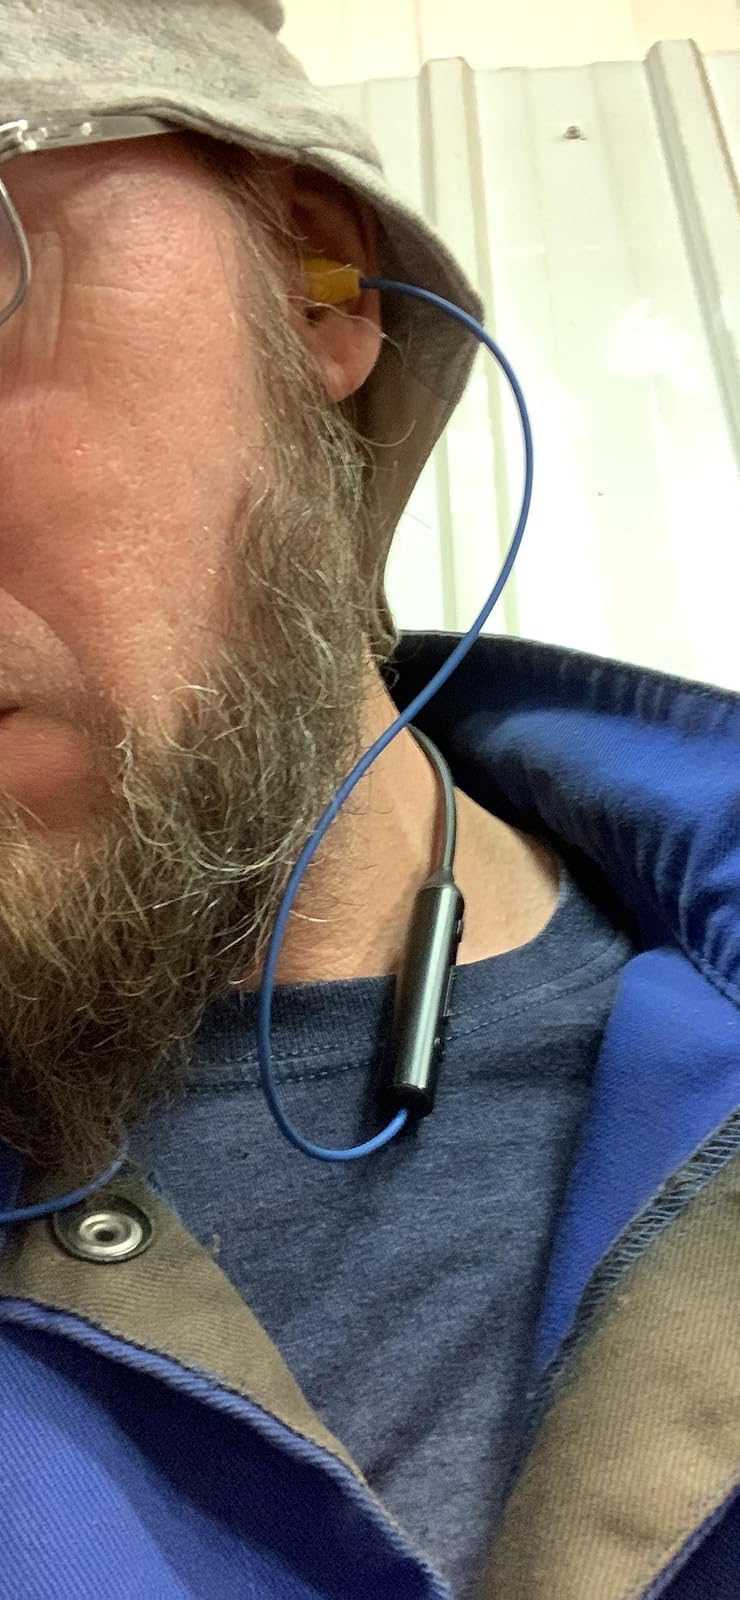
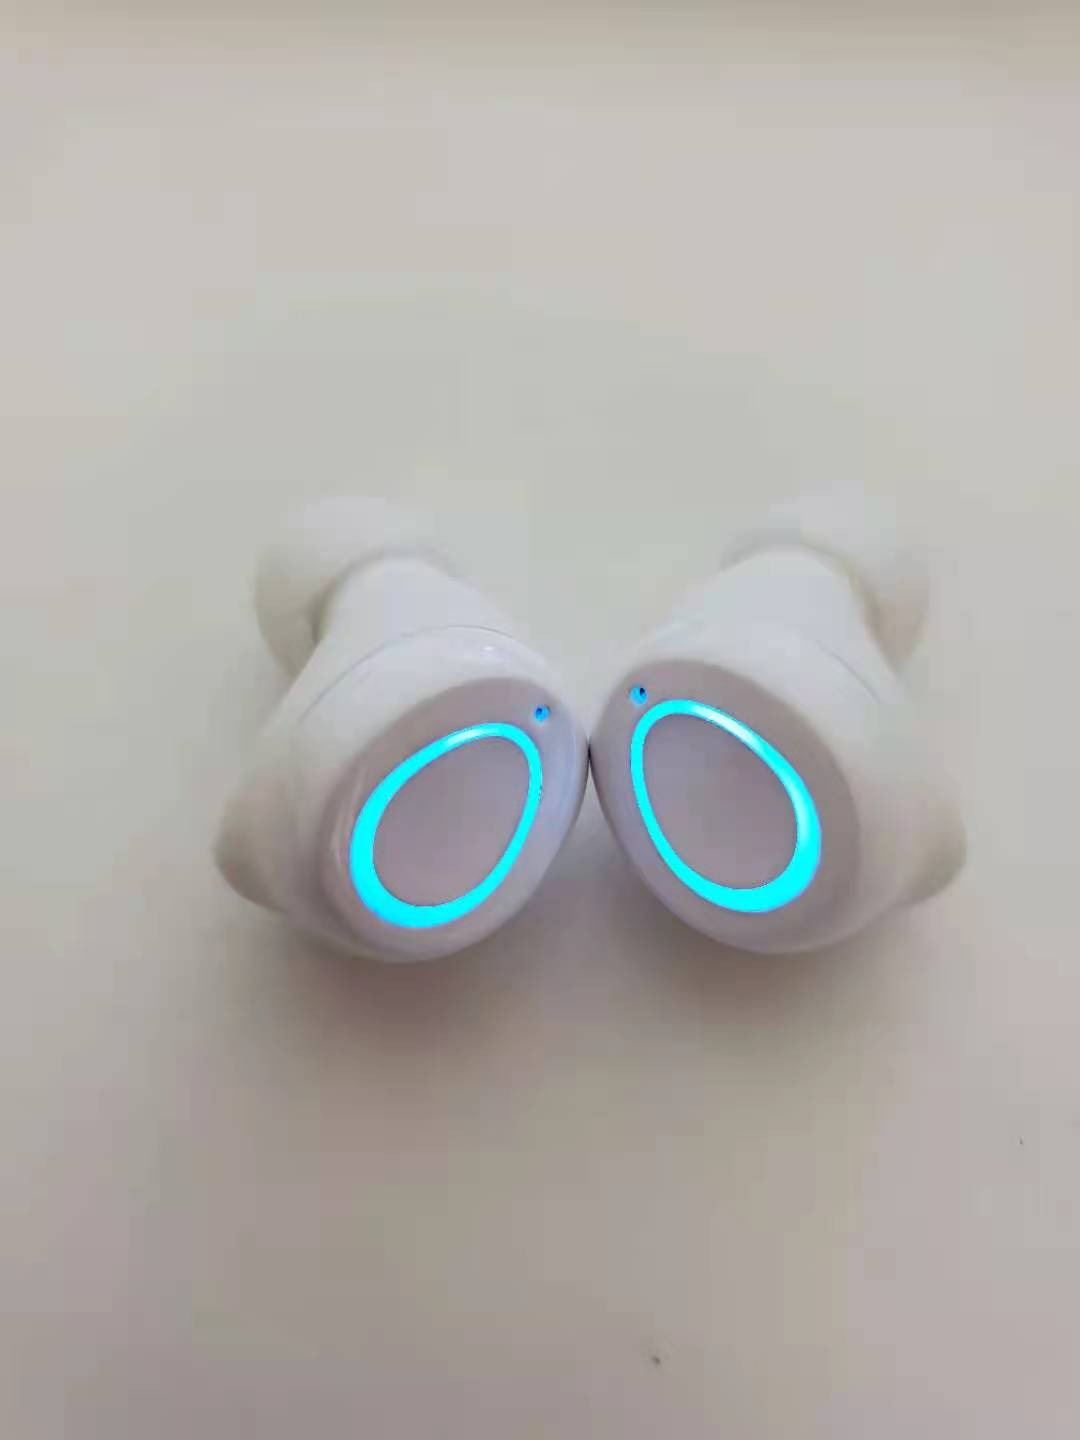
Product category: earbuds
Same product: no